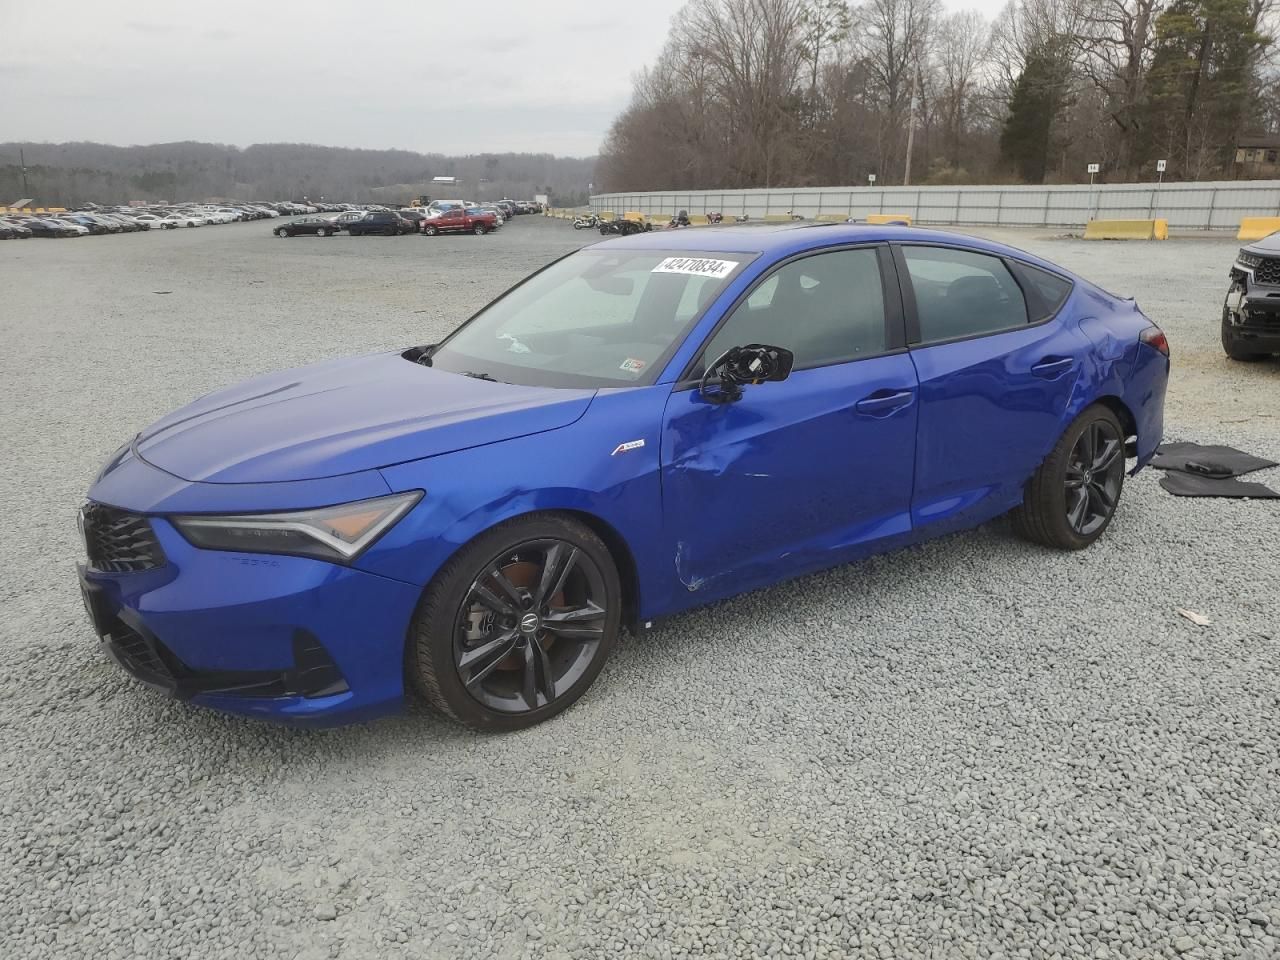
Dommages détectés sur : porte avant gauche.
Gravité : mineur